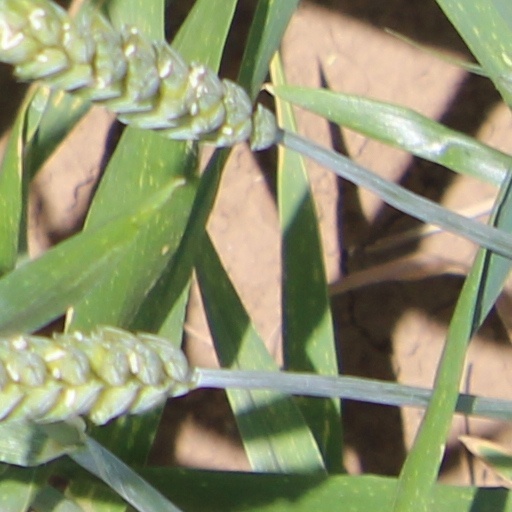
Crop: wheat